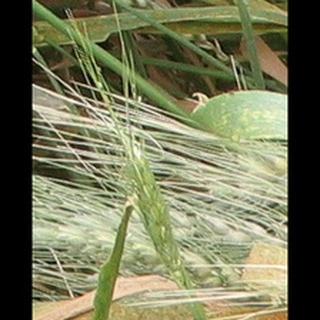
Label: wheat_brown_rust